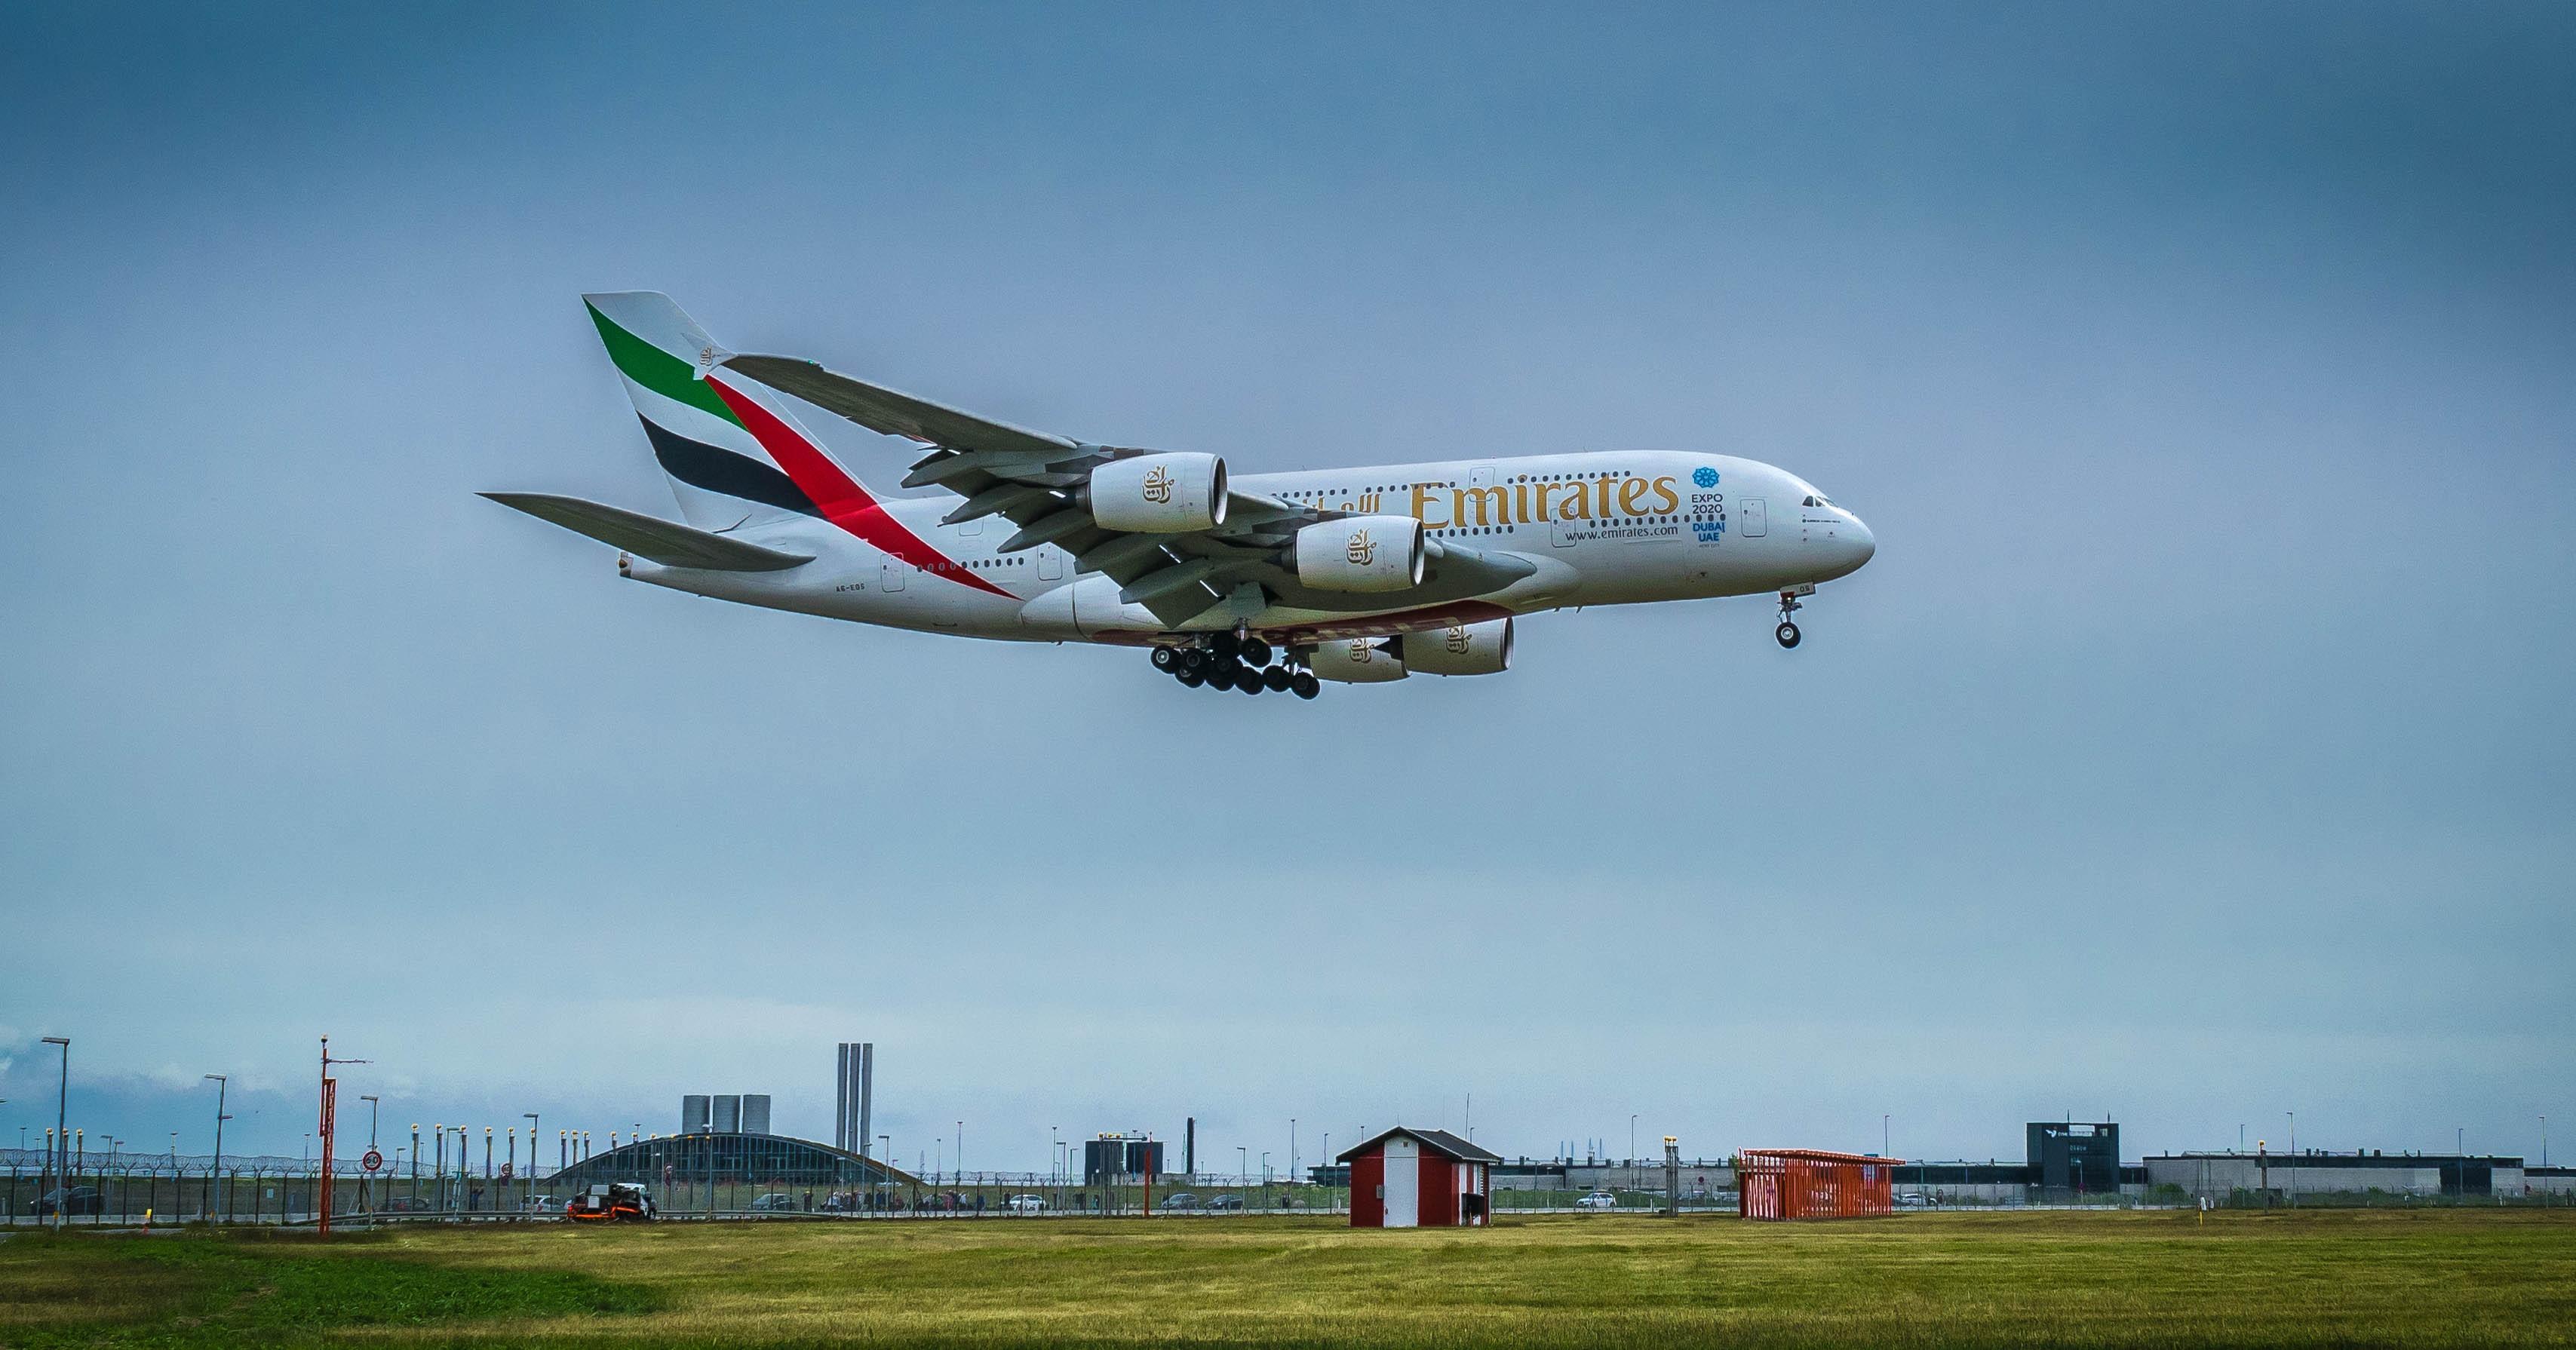
fly, airport, travel, airplane, aircraft, jet, vehicle, airline, aviation, flight, holiday, tourism, holidays, airliner, emirates, airbus, a380, landing, boeing, takeoff, passenger aircraft, air force, jet aircraft, boeing 777, boeing 747, boeing 767, air travel, boeing 737, atmosphere of earth, wide body aircraft, narrow body aircraft, aircraft engine